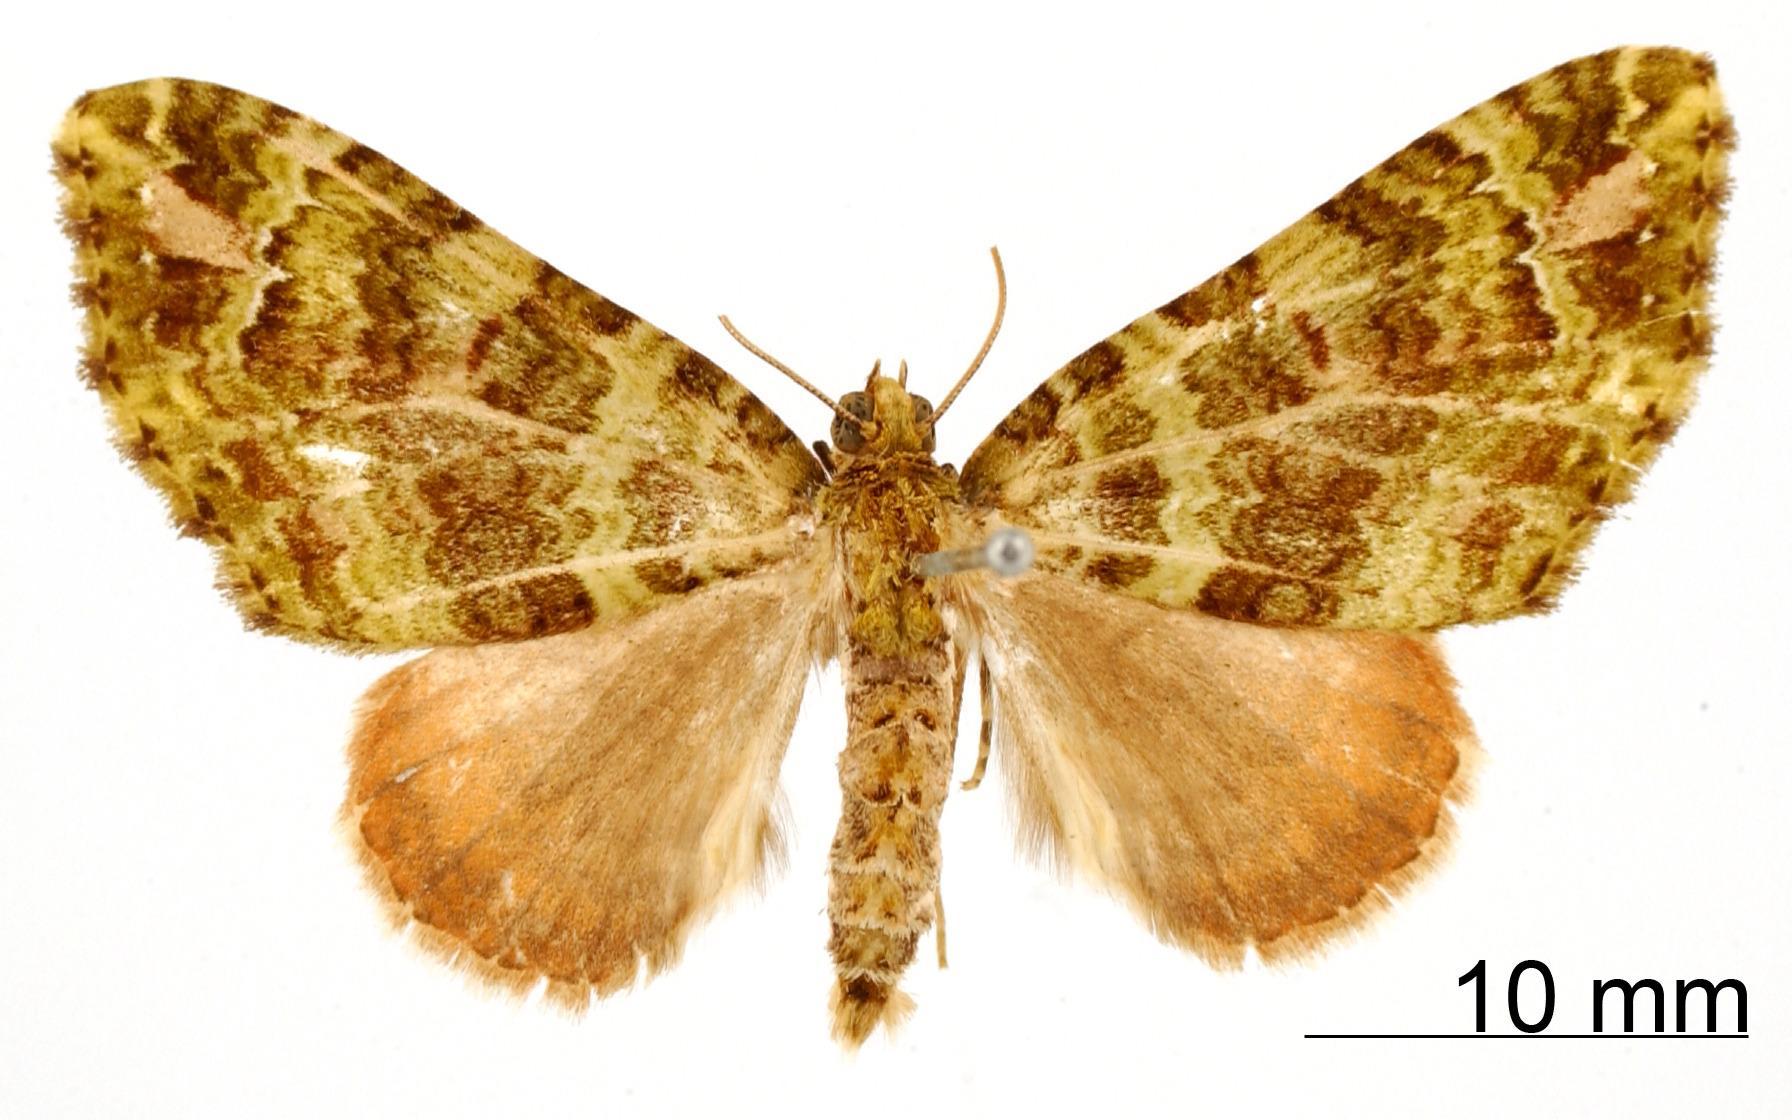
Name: Rhopalista viridans
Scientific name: Rhopalista viridans Dognin, 1913
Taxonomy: Animalia, Arthropoda, Insecta, Lepidoptera, Geometridae, Larentiinae
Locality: Environs de Loja, Ecuador